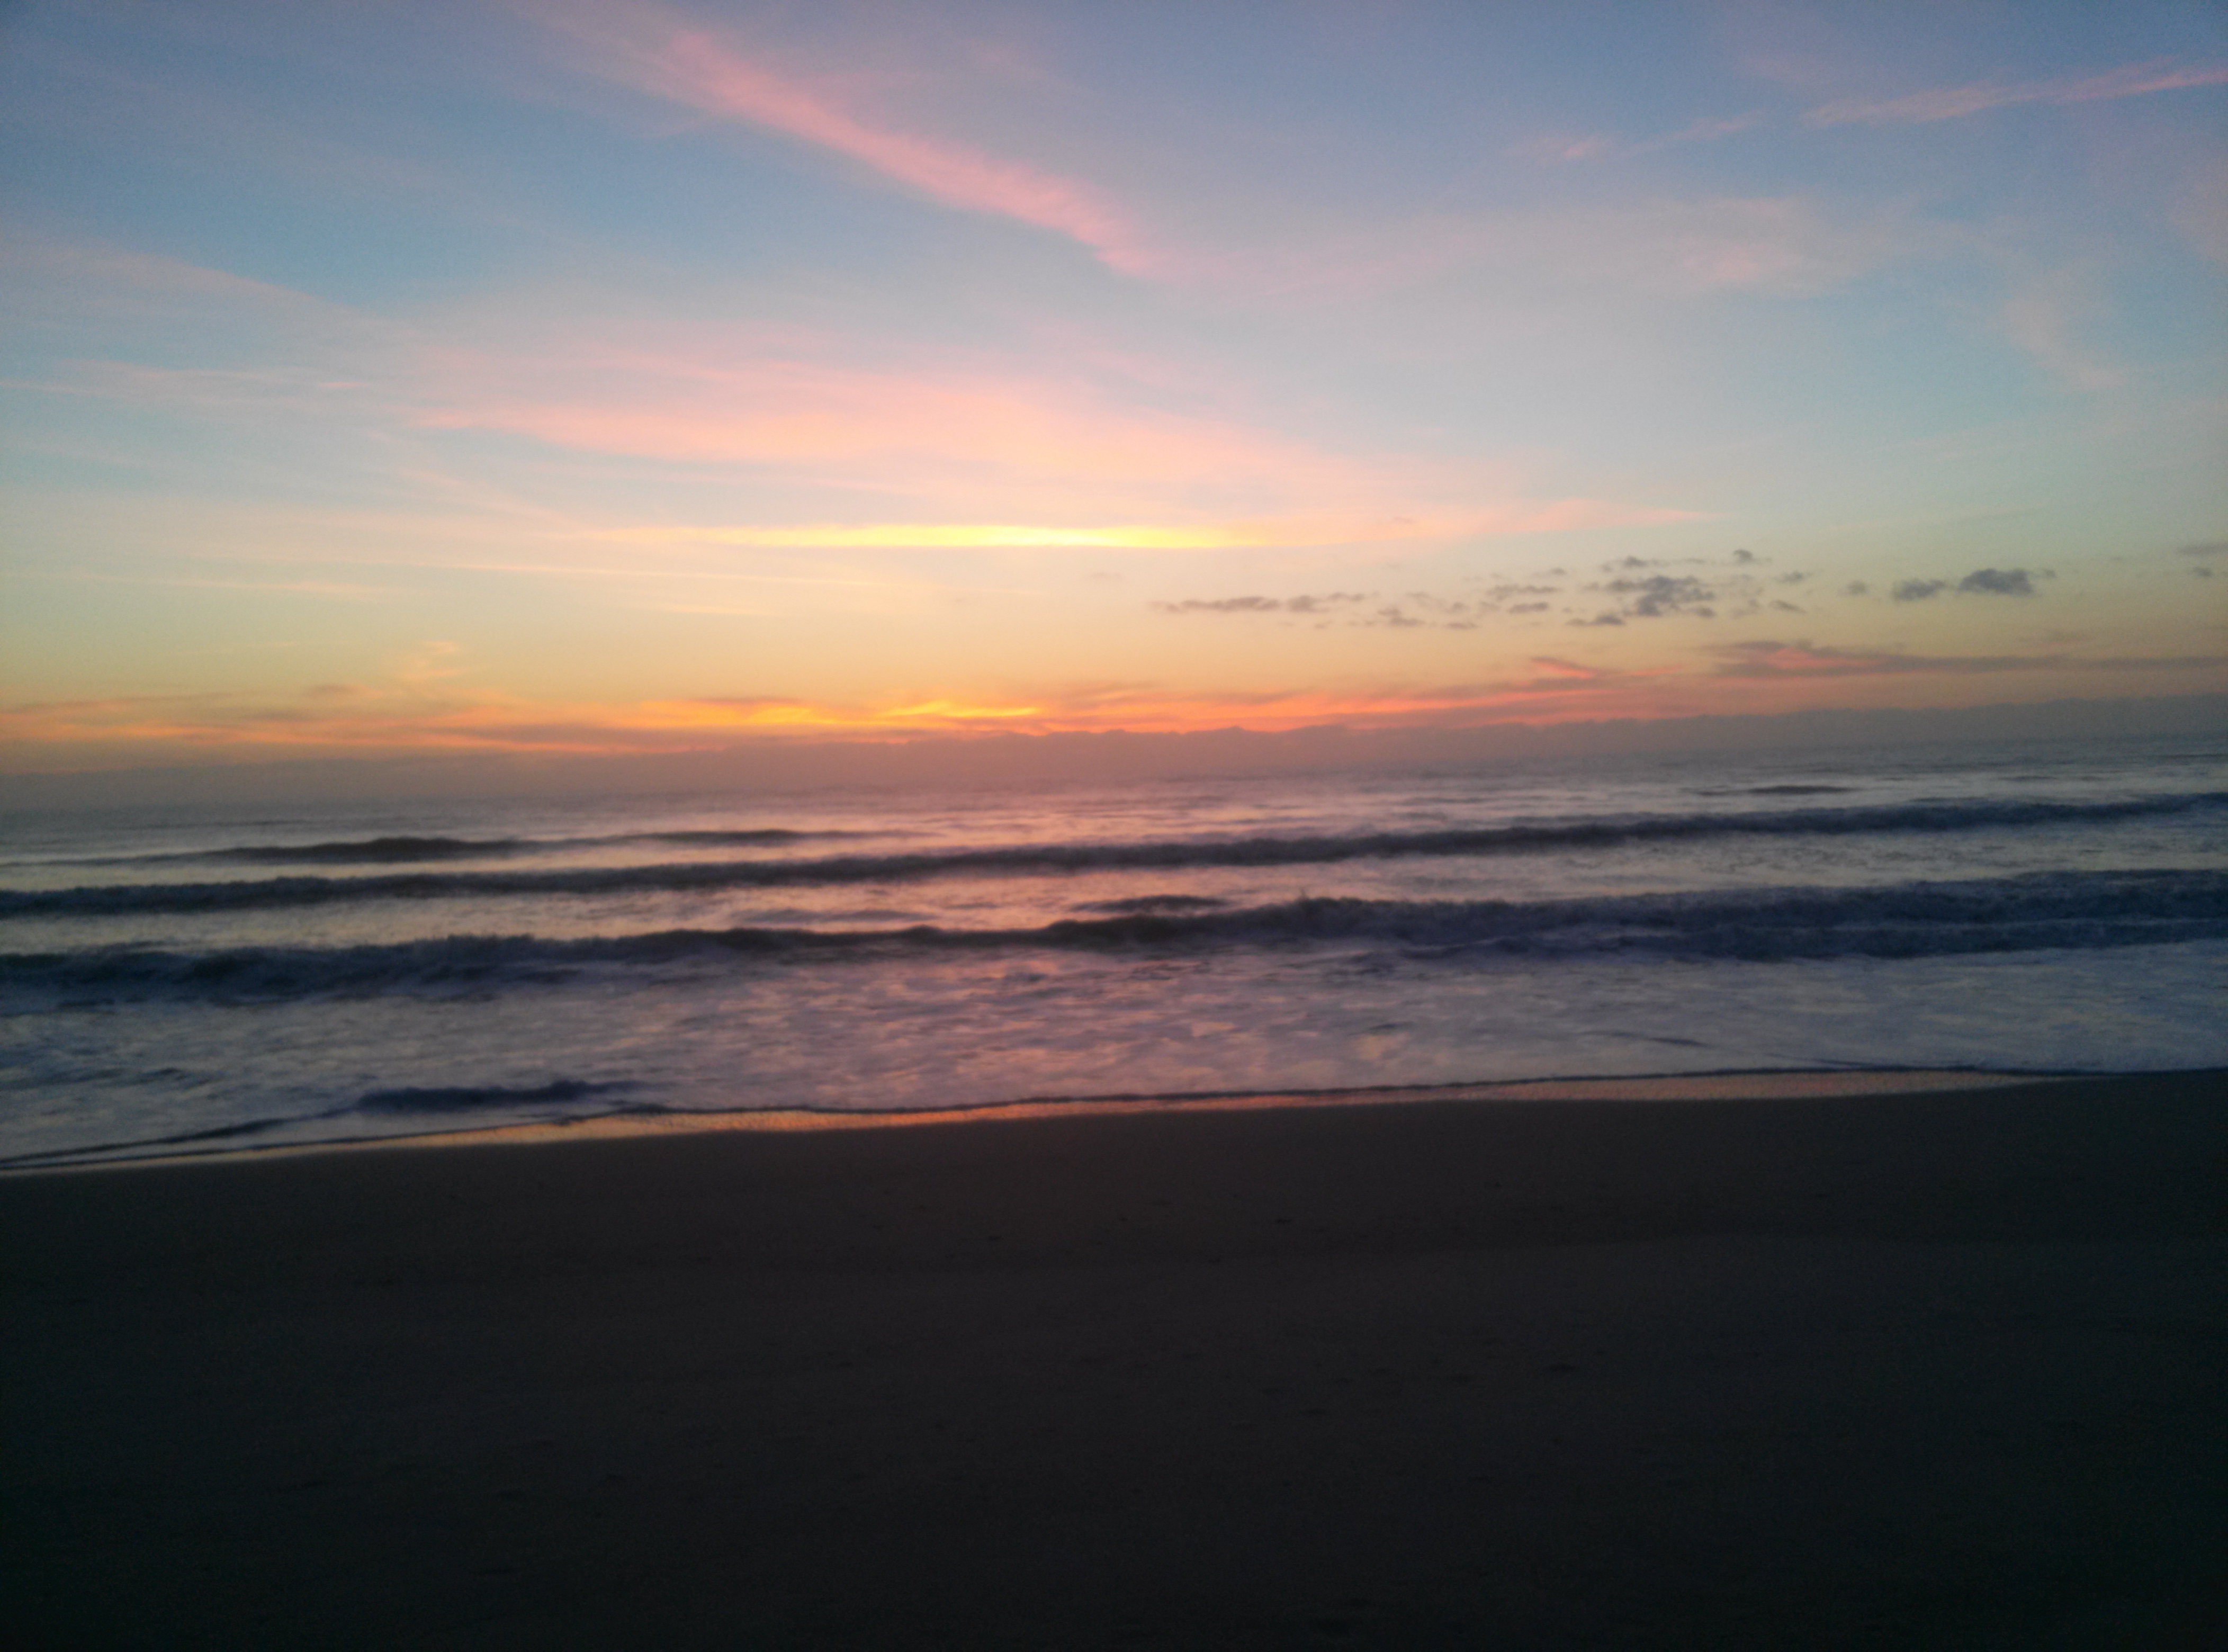
beach, sea, coast, sand, ocean, horizon, cloud, sun, sunrise, sunset, sunlight, morning, shore, wave, dawn, summer, dusk, evening, body of water, holidays, cape, afterglow, wind wave